Kłodzko

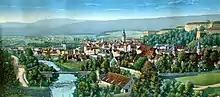
Early 19th-century view of the city

The Kingdom of Prussia annexed Glatz during the 18th century Silesian Wars, although Austrian influence is still evident in the architecture and culture of the region. The construction of the fortress was continued and the town had to bear the costs of the fortress expansion. In 1760 the town was captured by Austrian forces in the Siege of Glatz, but was subsequently returned to Prussia.